Carlos Esplá

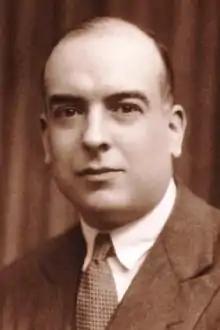

Carlos Esplá Rizo (23 June 1895 – 6 July 1971) was a Spanish Left Republican politician and journalist. For several months during the Spanish Civil War (1936–1939) he was the first Spanish Minister of Propaganda.